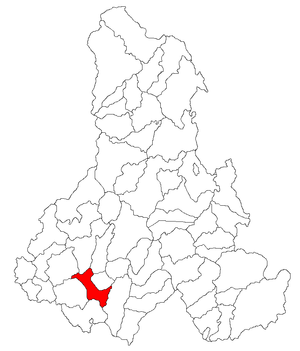
Feliceni est une commune roumaine du județ de Harghita, dans la région historique de Transylvanie. Elle est composée des onze villages suivants: